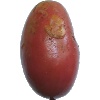
Label: Potato Red Washed 1